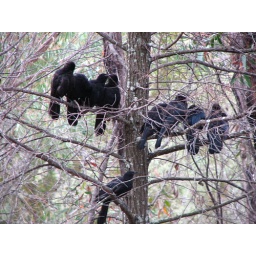
nine little dicky birds sitting in a tree